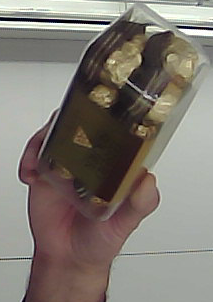
Product: rocher_chocolate